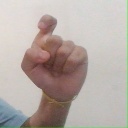
अक्षर: इ